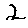
Label: 2